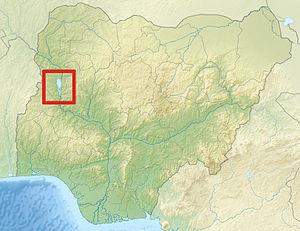
Le parc national de Kainji est un parc national situé dans les états de Kwara et du Niger au Nigeria. Le parc national de Kainji est créé en 1979. Il est constitué de 3 aires protégés non adjacentes : Zugurma, Borgu, Kainji Lake.